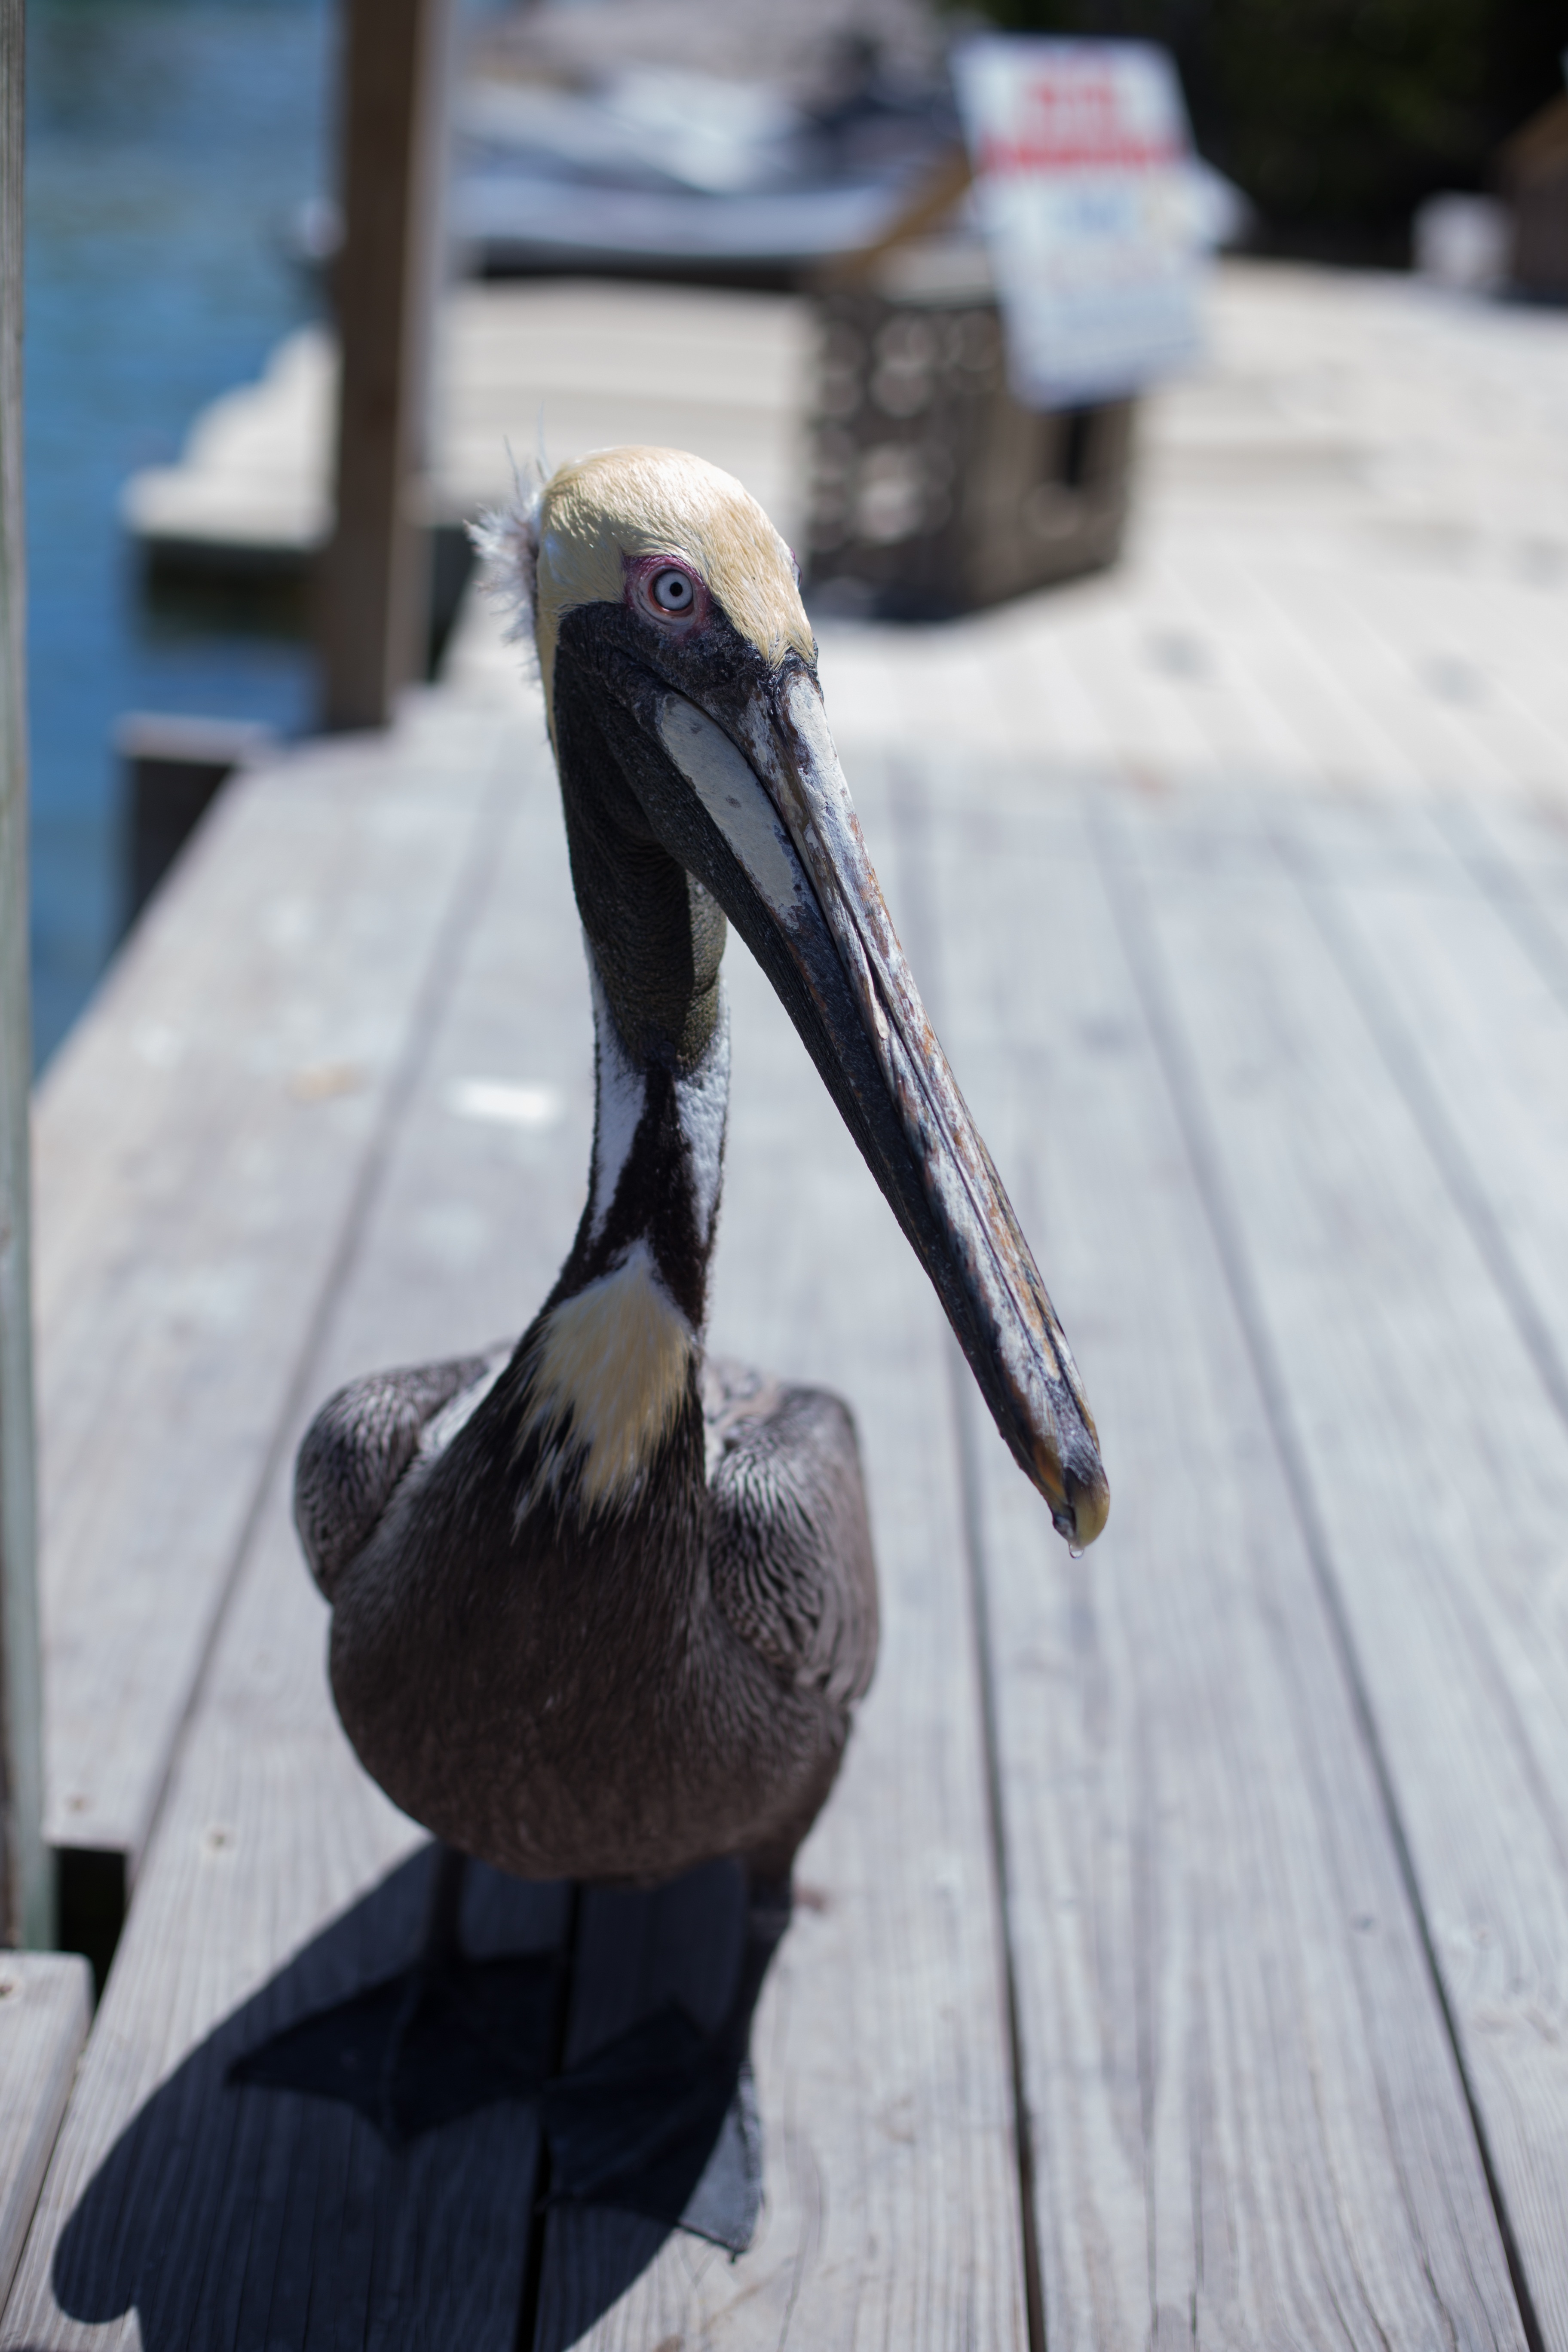
bird, wing, deck, pelican, seabird, wildlife, beak, shadow, fauna, stork, vertebrate, florida, ciconiiformes